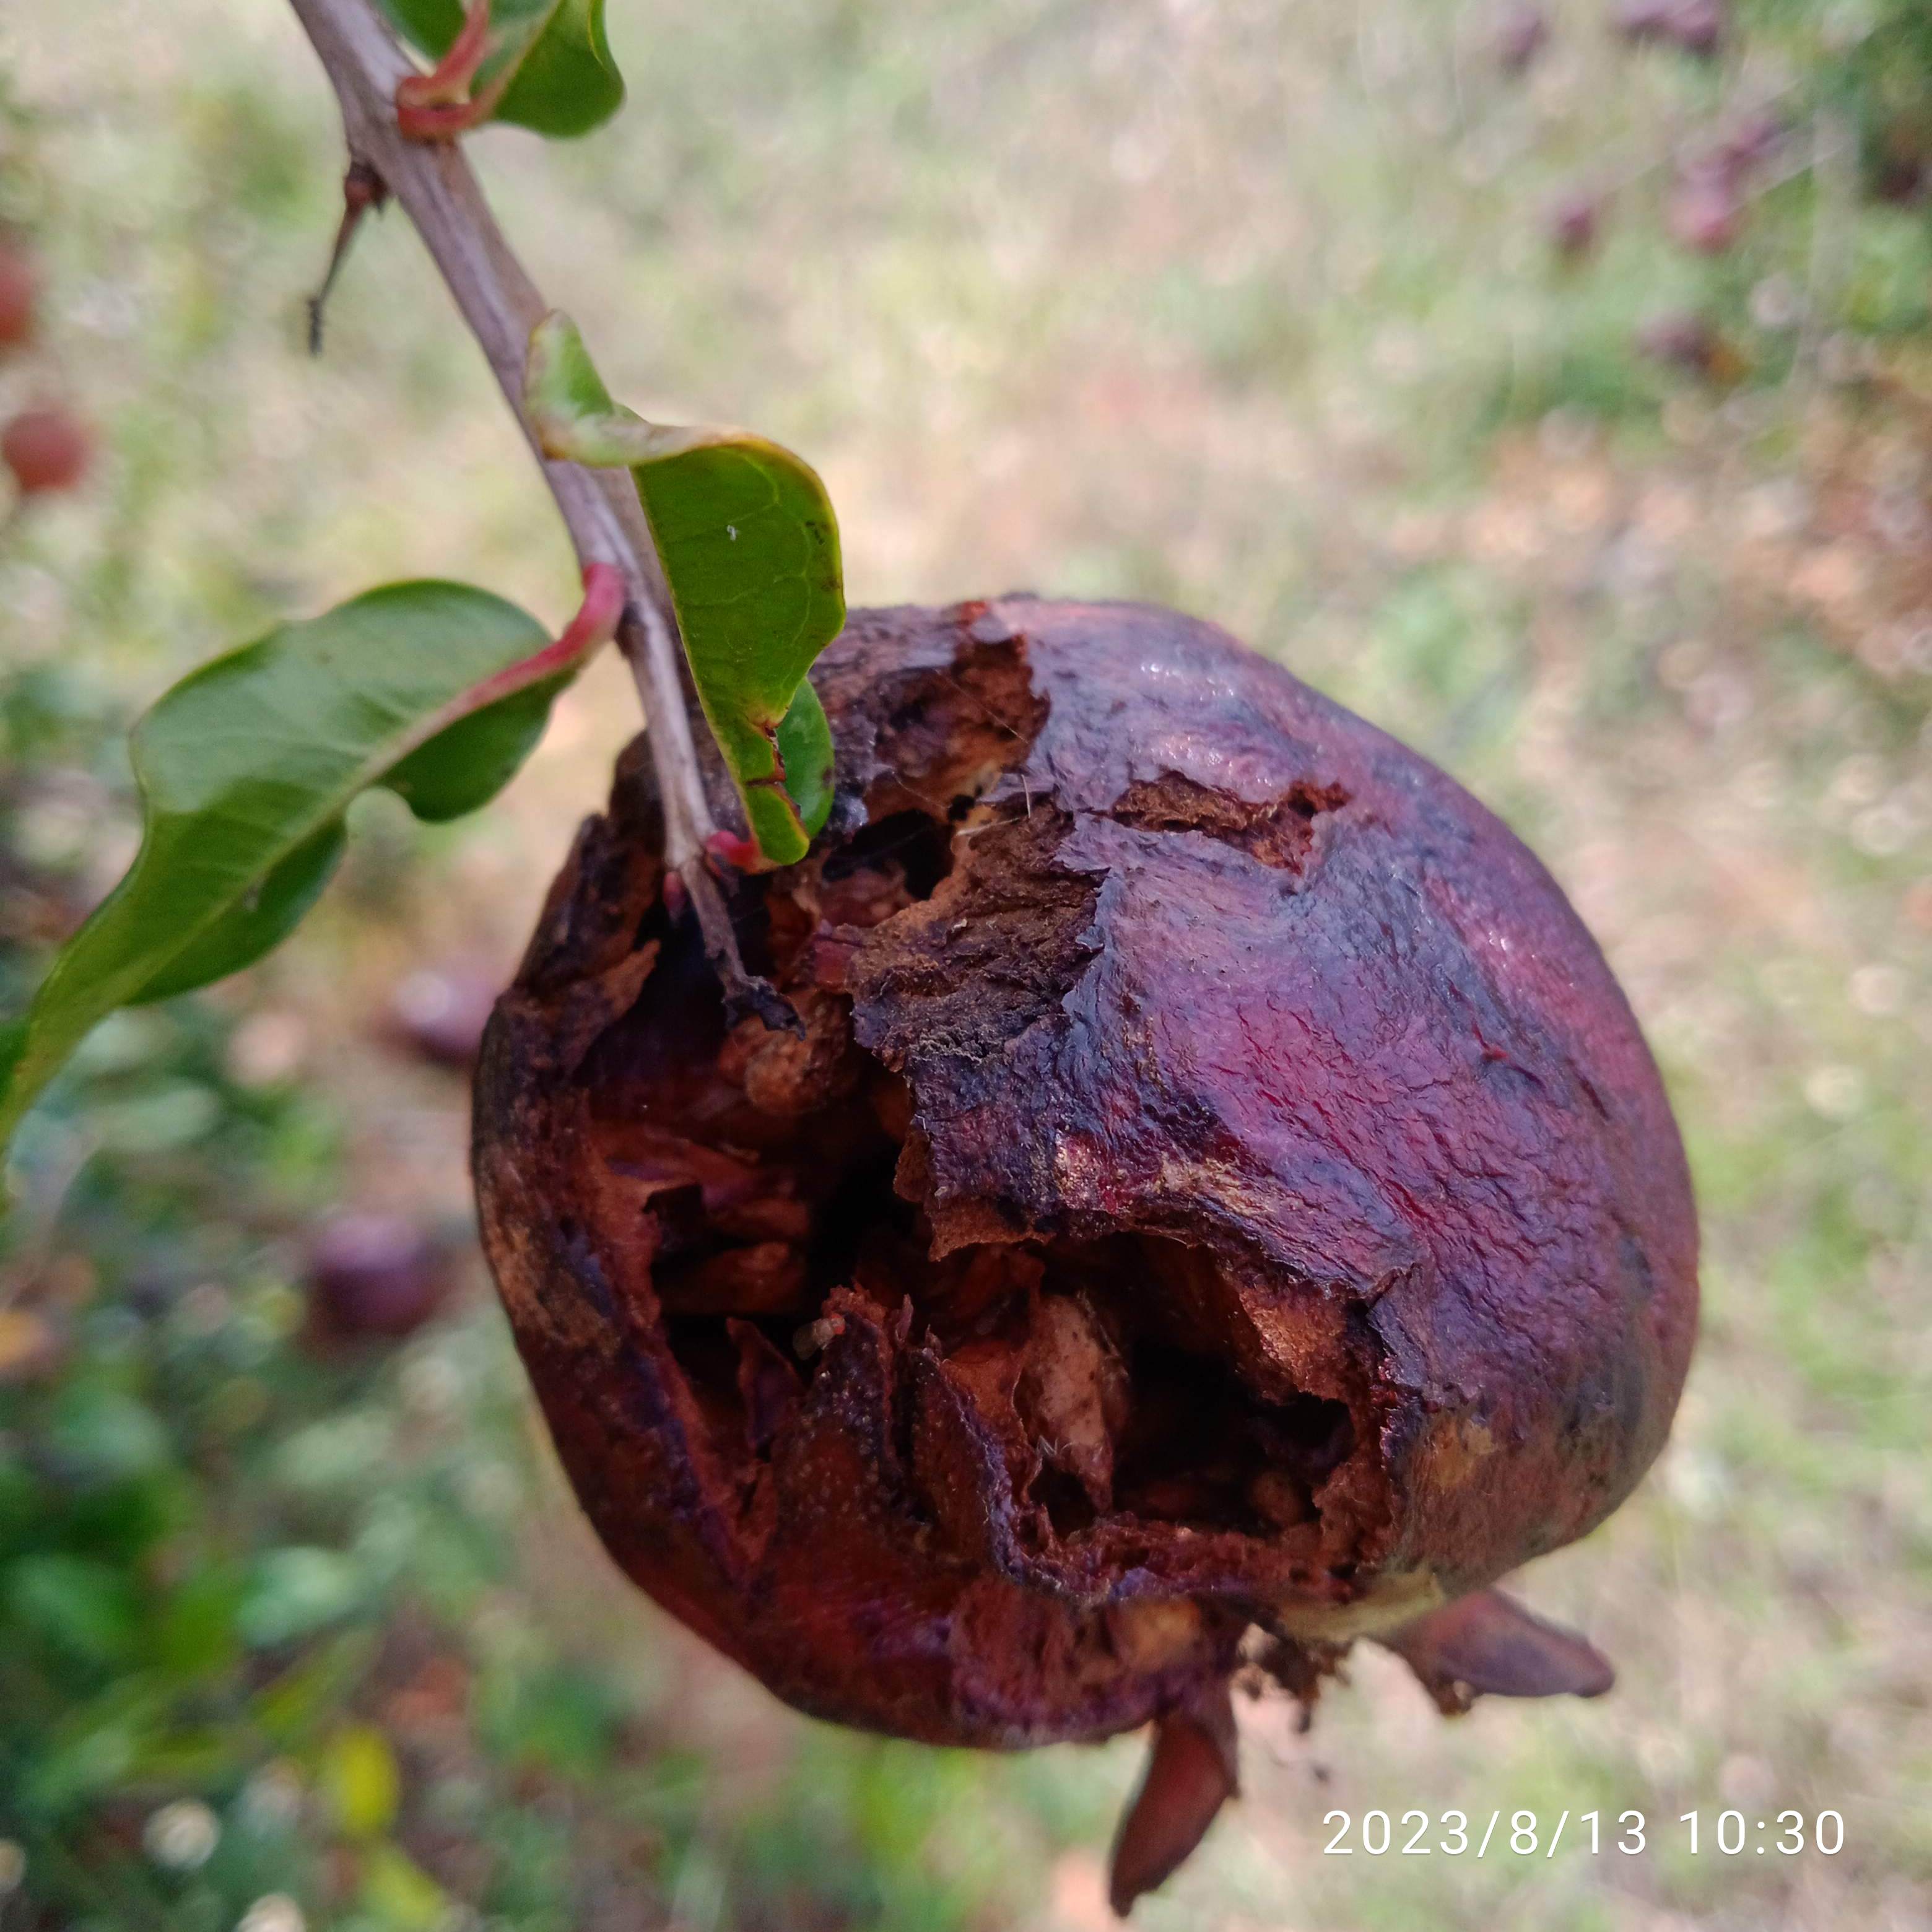
Label: Bacterial_Blight